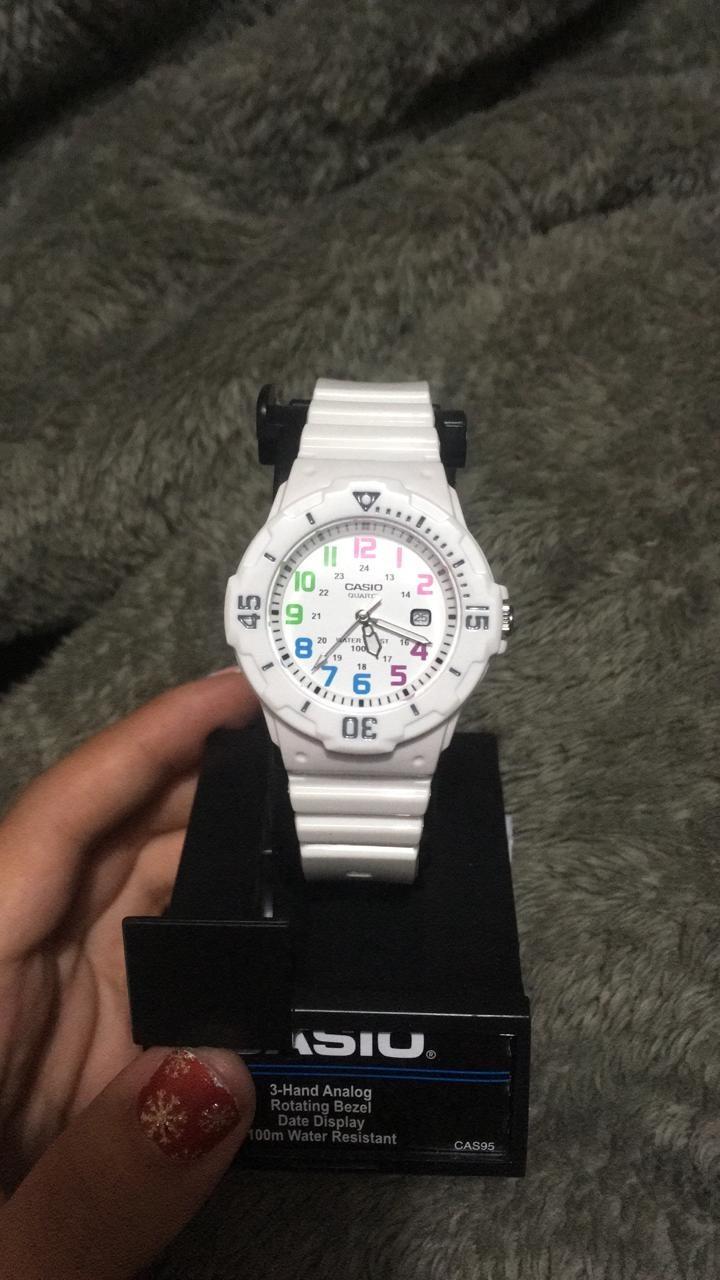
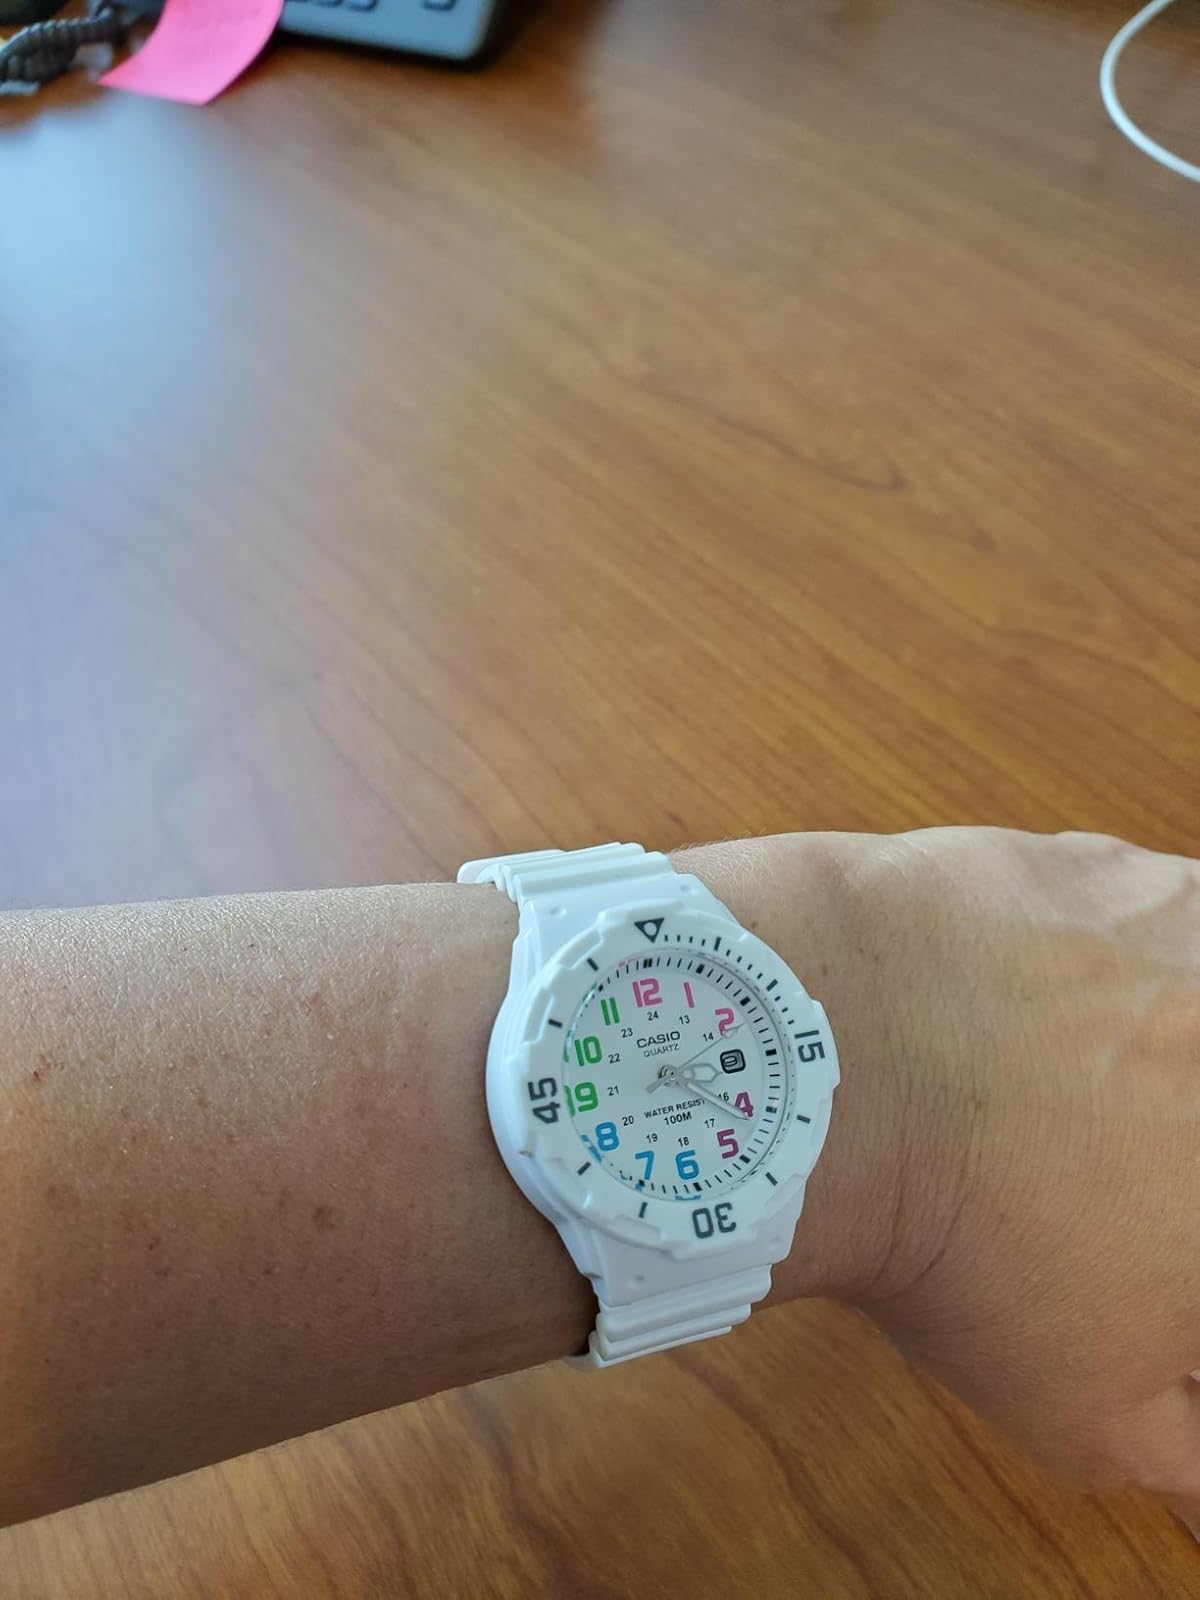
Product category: accessories_watch
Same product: yes